Second Battle of Gaza

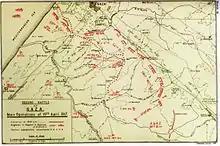
Positions gained by 10:30 on 19 April and positions later consolidated

Following the success of the first phase of Dobell's plans, he decided not to attempt a flanking attack from Atawineh or Hareira on Gaza, but to return to his original plan and launch a series of attacks while Desert Column pinned the defenders to their positions on the right. The 53rd (Welsh) Division, Eastern Force, and Desert Column were to attack the of entrenched Ottoman defences, which were strongly supported by well-concealed and sighted guns.